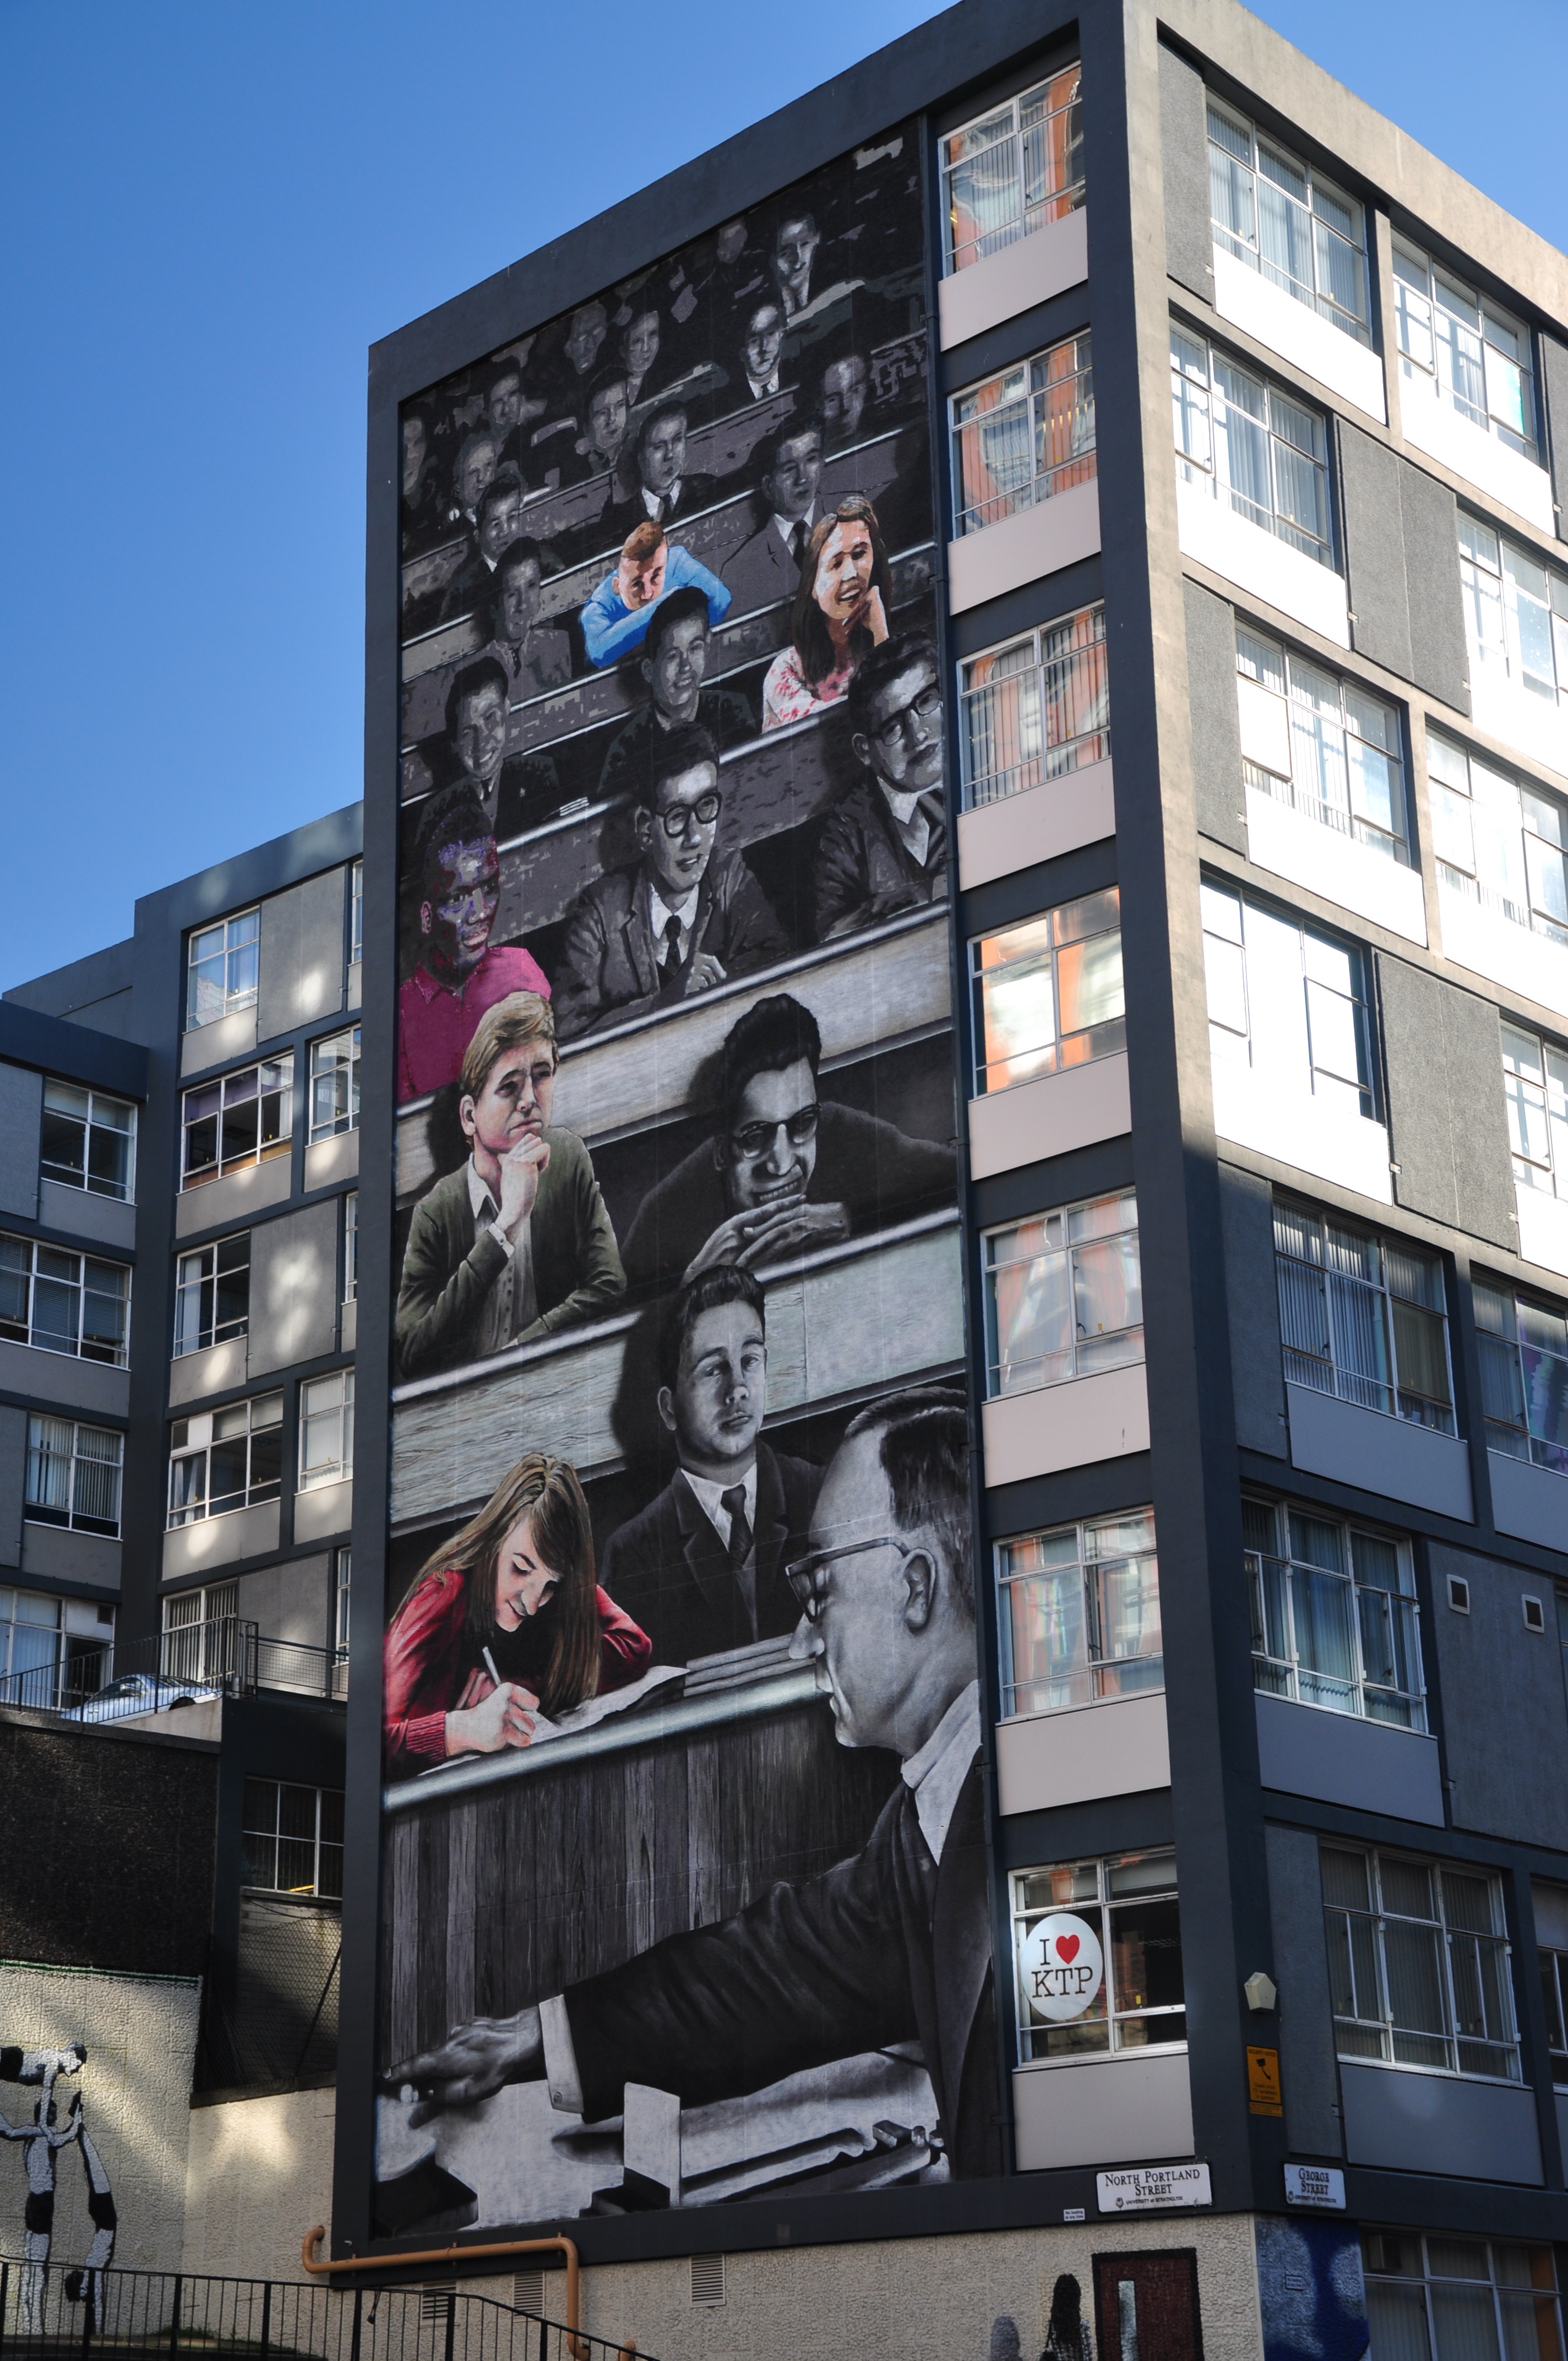
road, street, advertising, downtown, facade, graffiti, art, mural, metropolis, billboard, the art of, urban area, display device